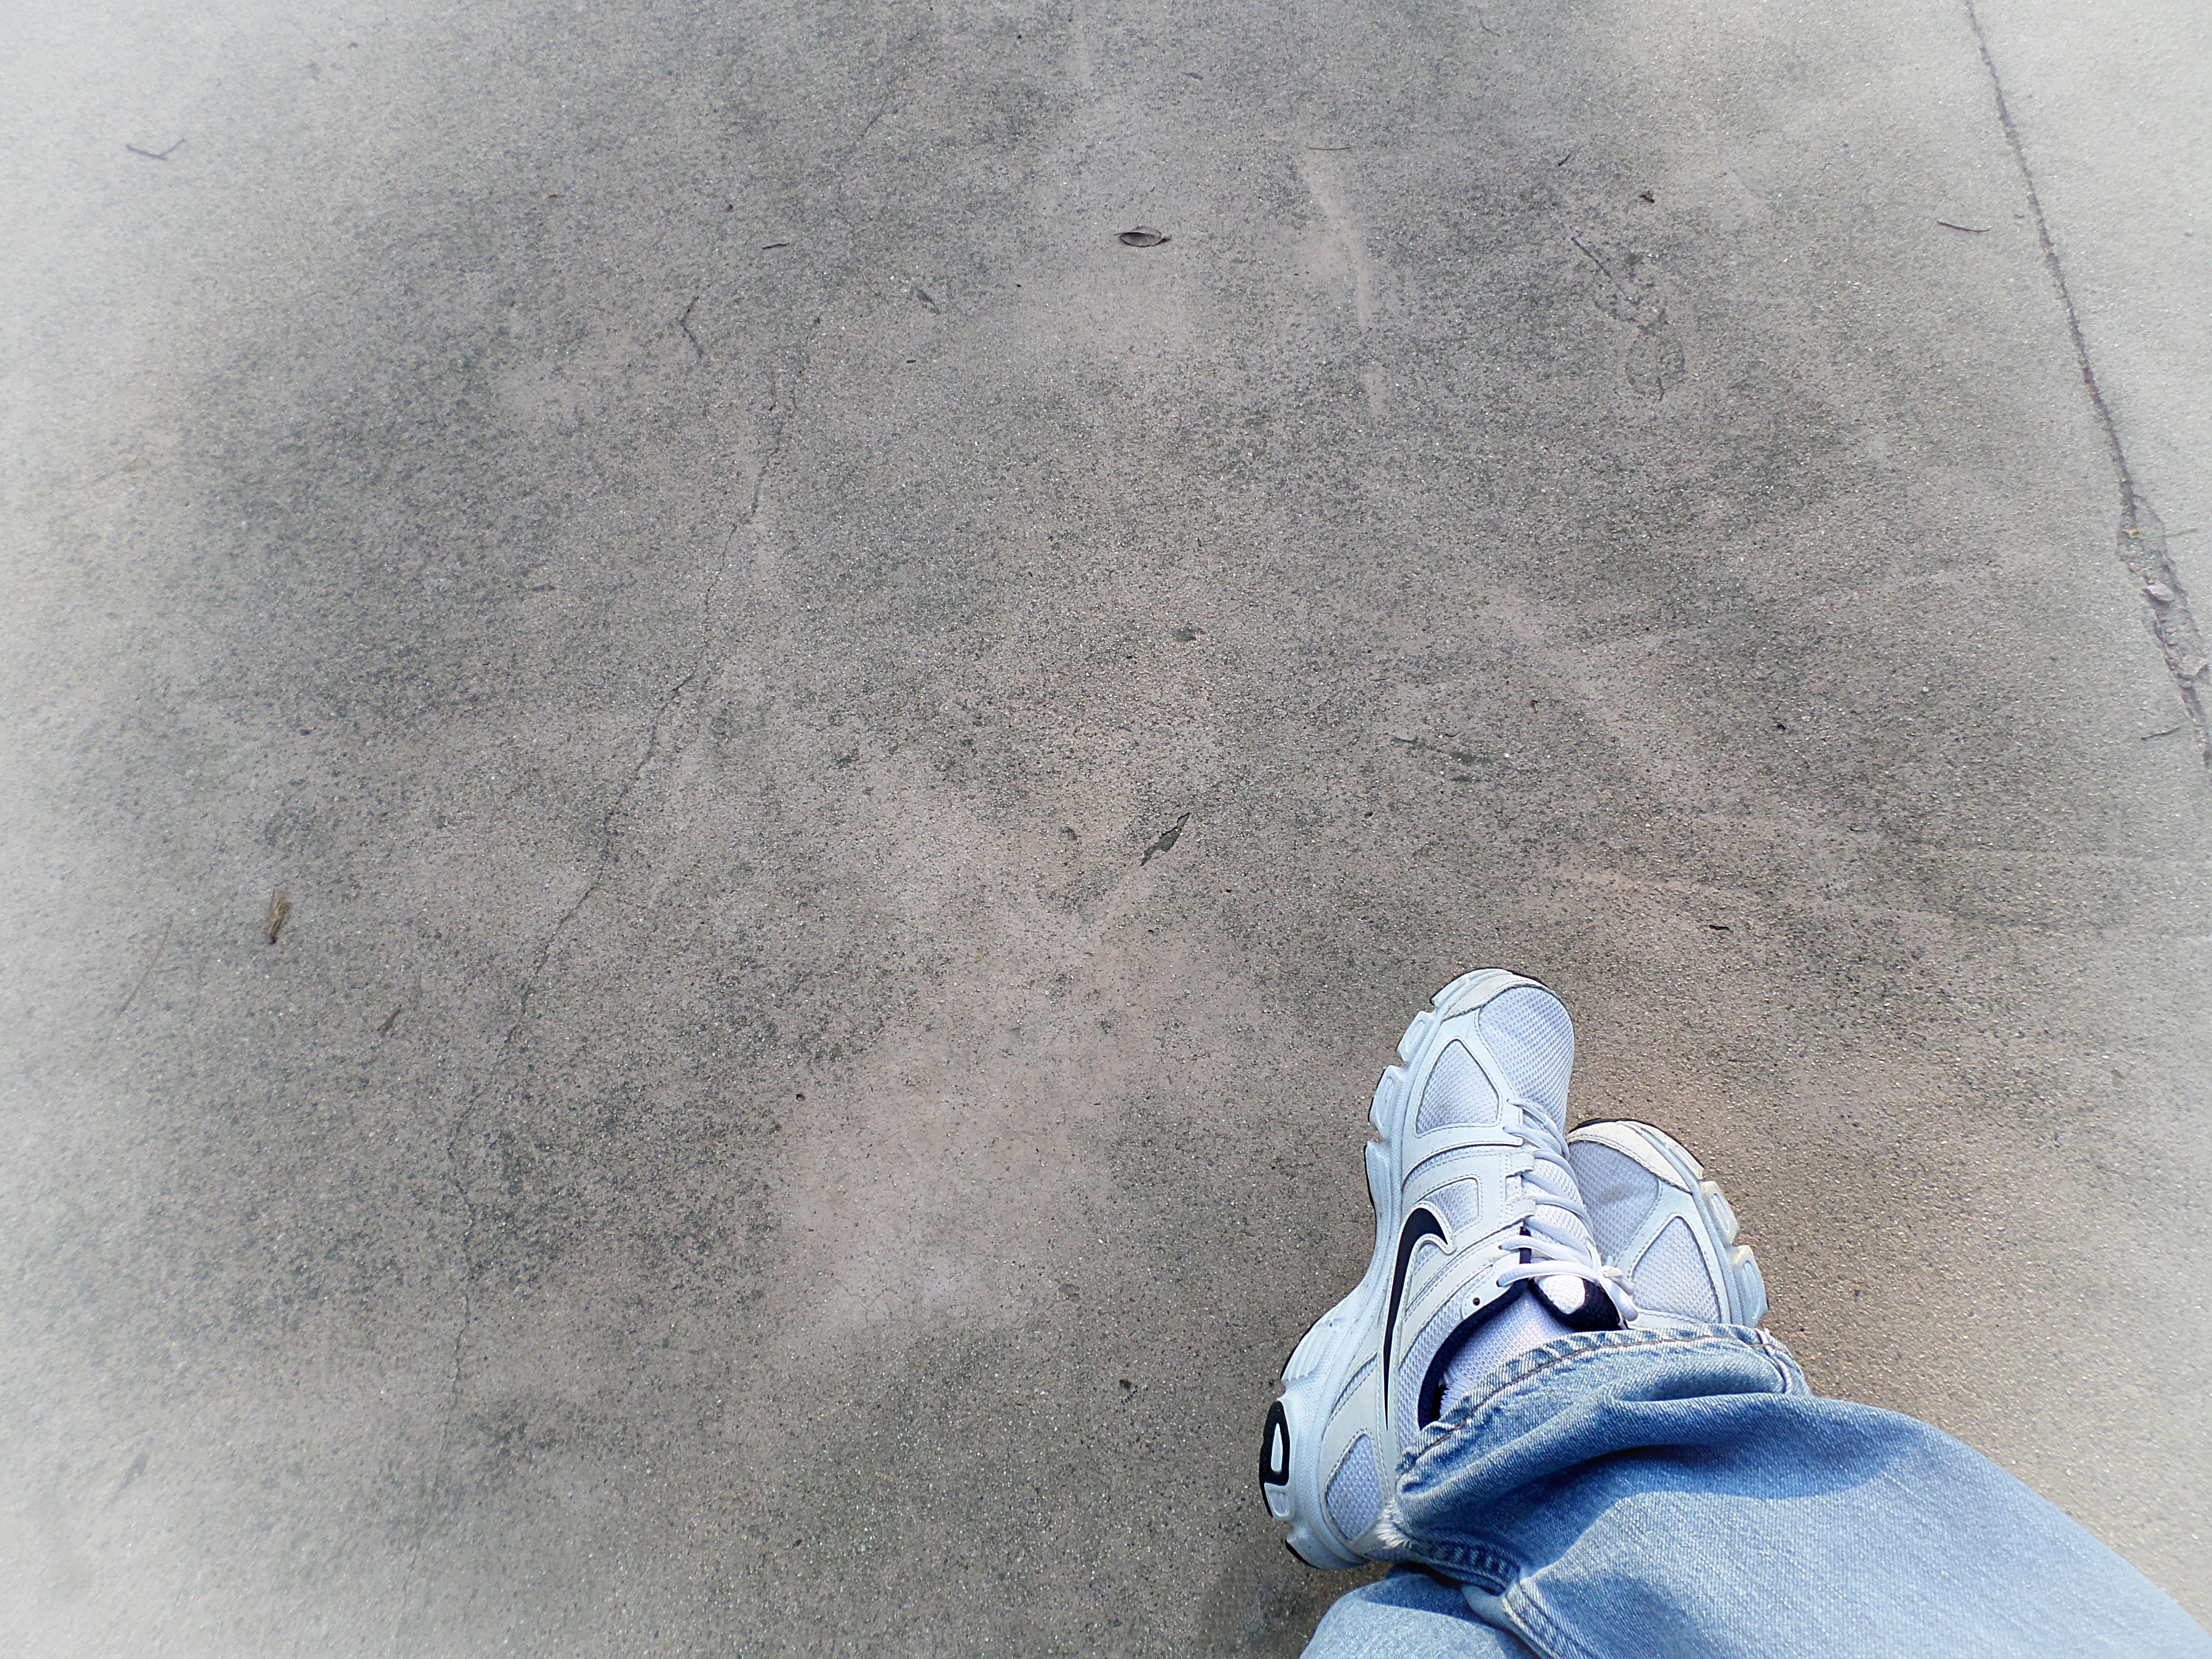
relaxation, relax, white, leg, footwear, wall, plaster, floor, shoe, jeans, concrete, asphalt, foot, cement, flooring, human leg, trousers